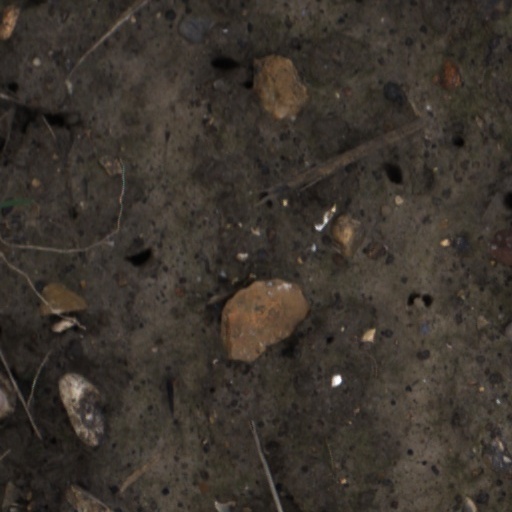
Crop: wheat